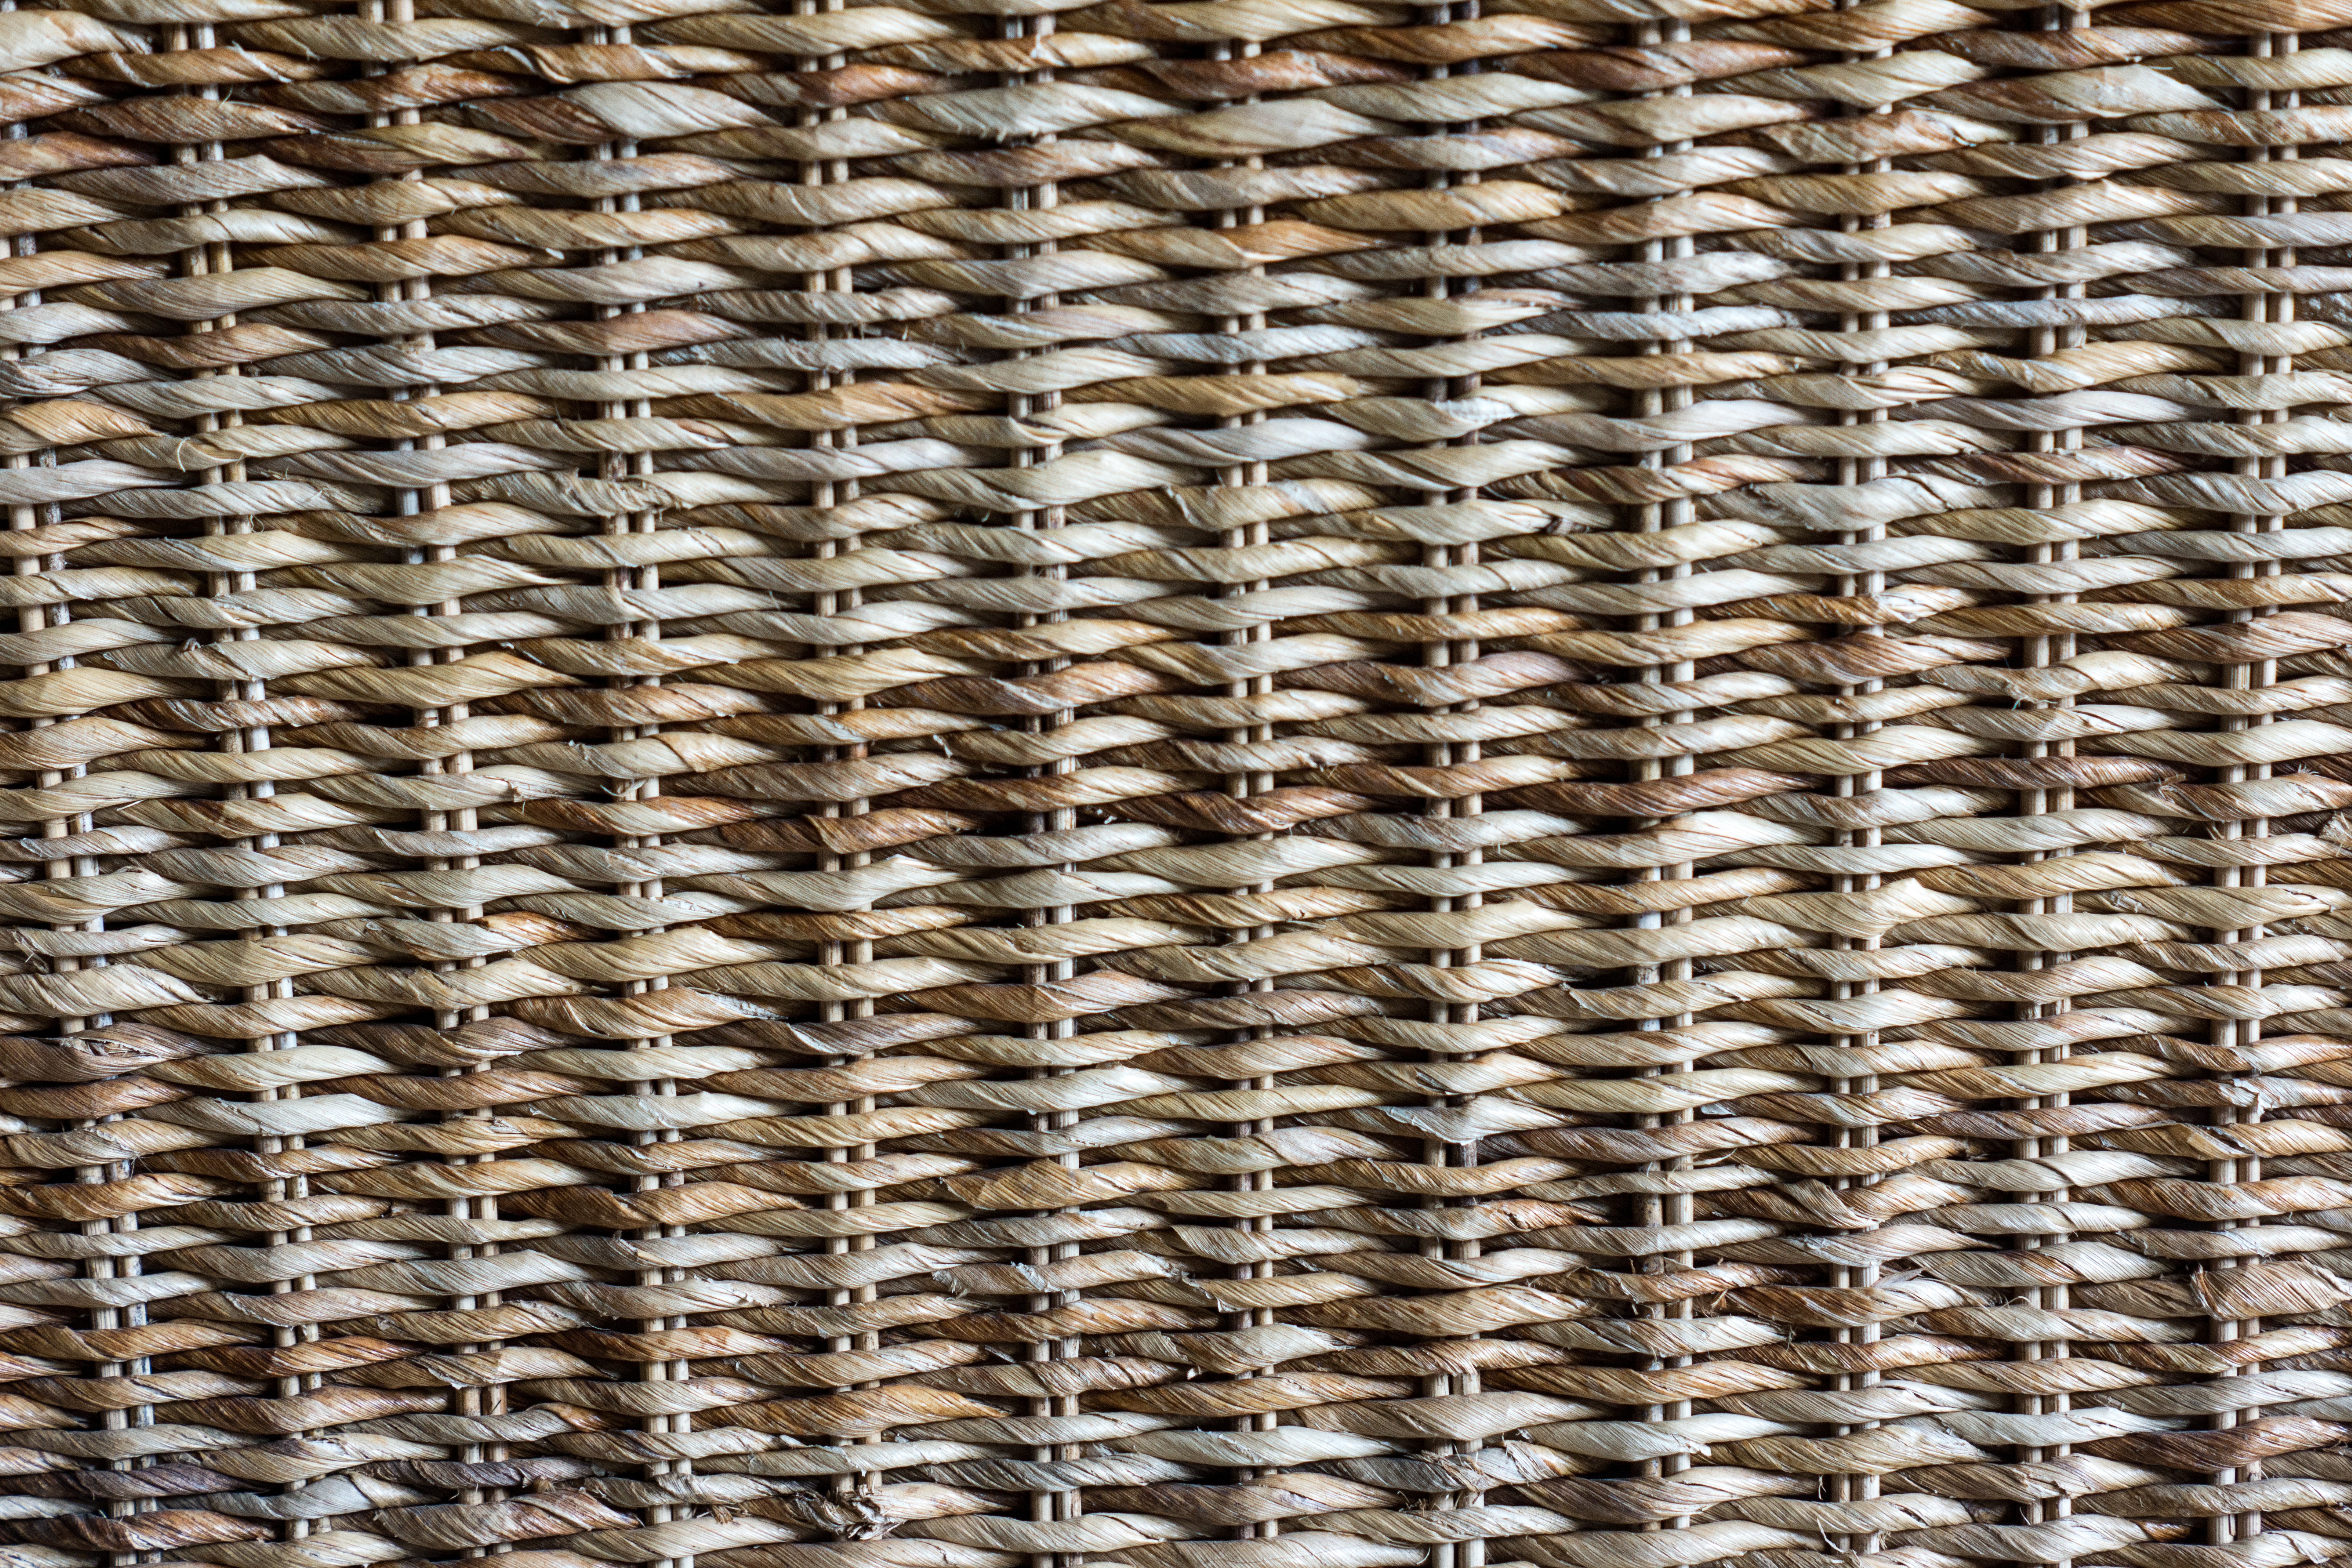
structure, wood, texture, floor, pattern, line, brown, material, braid, textile, art, background, design, beige, net, carpet, flooring, ratan, window covering